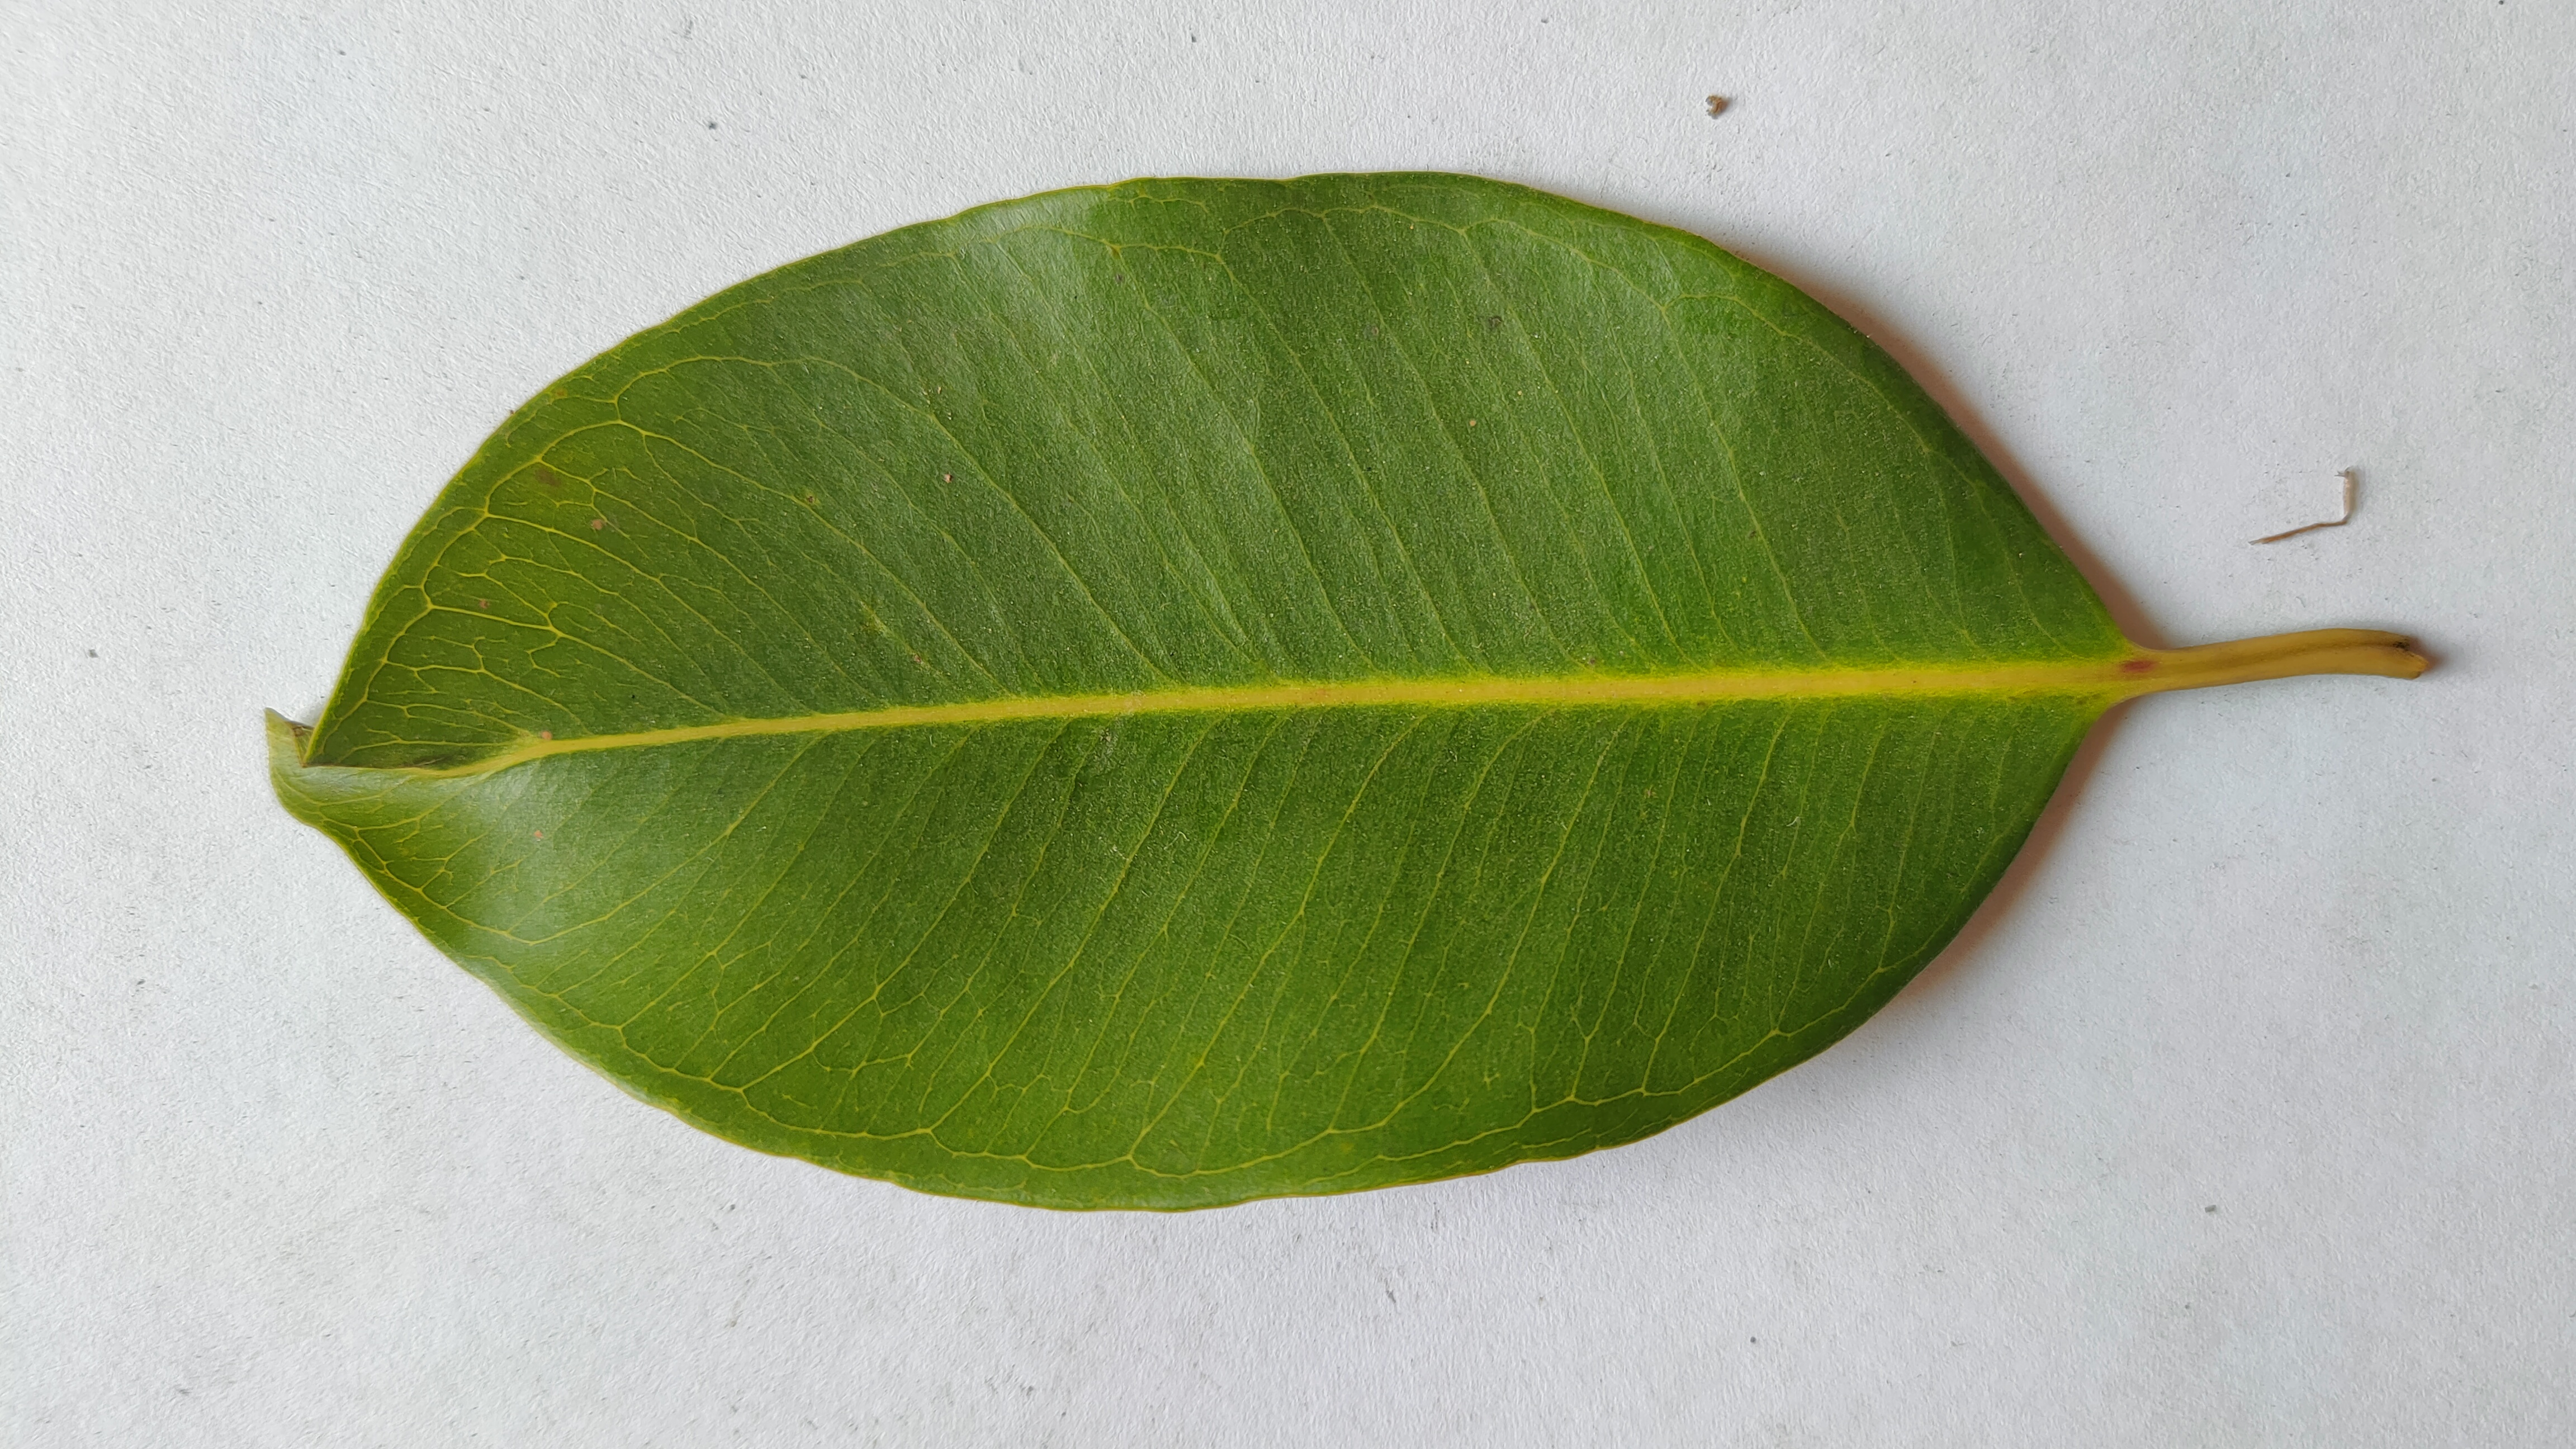
Leaf variety: Black plum